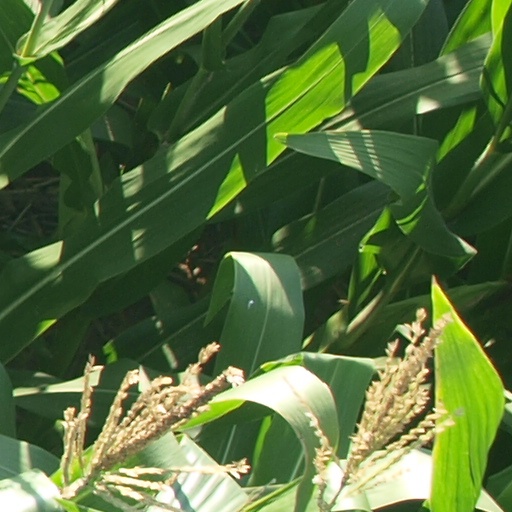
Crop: maize; corn